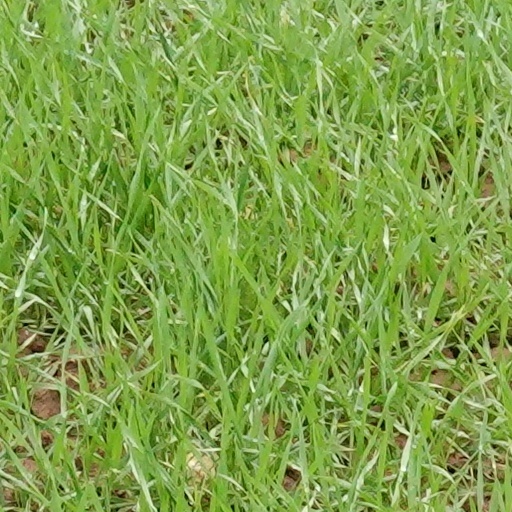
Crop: wheat